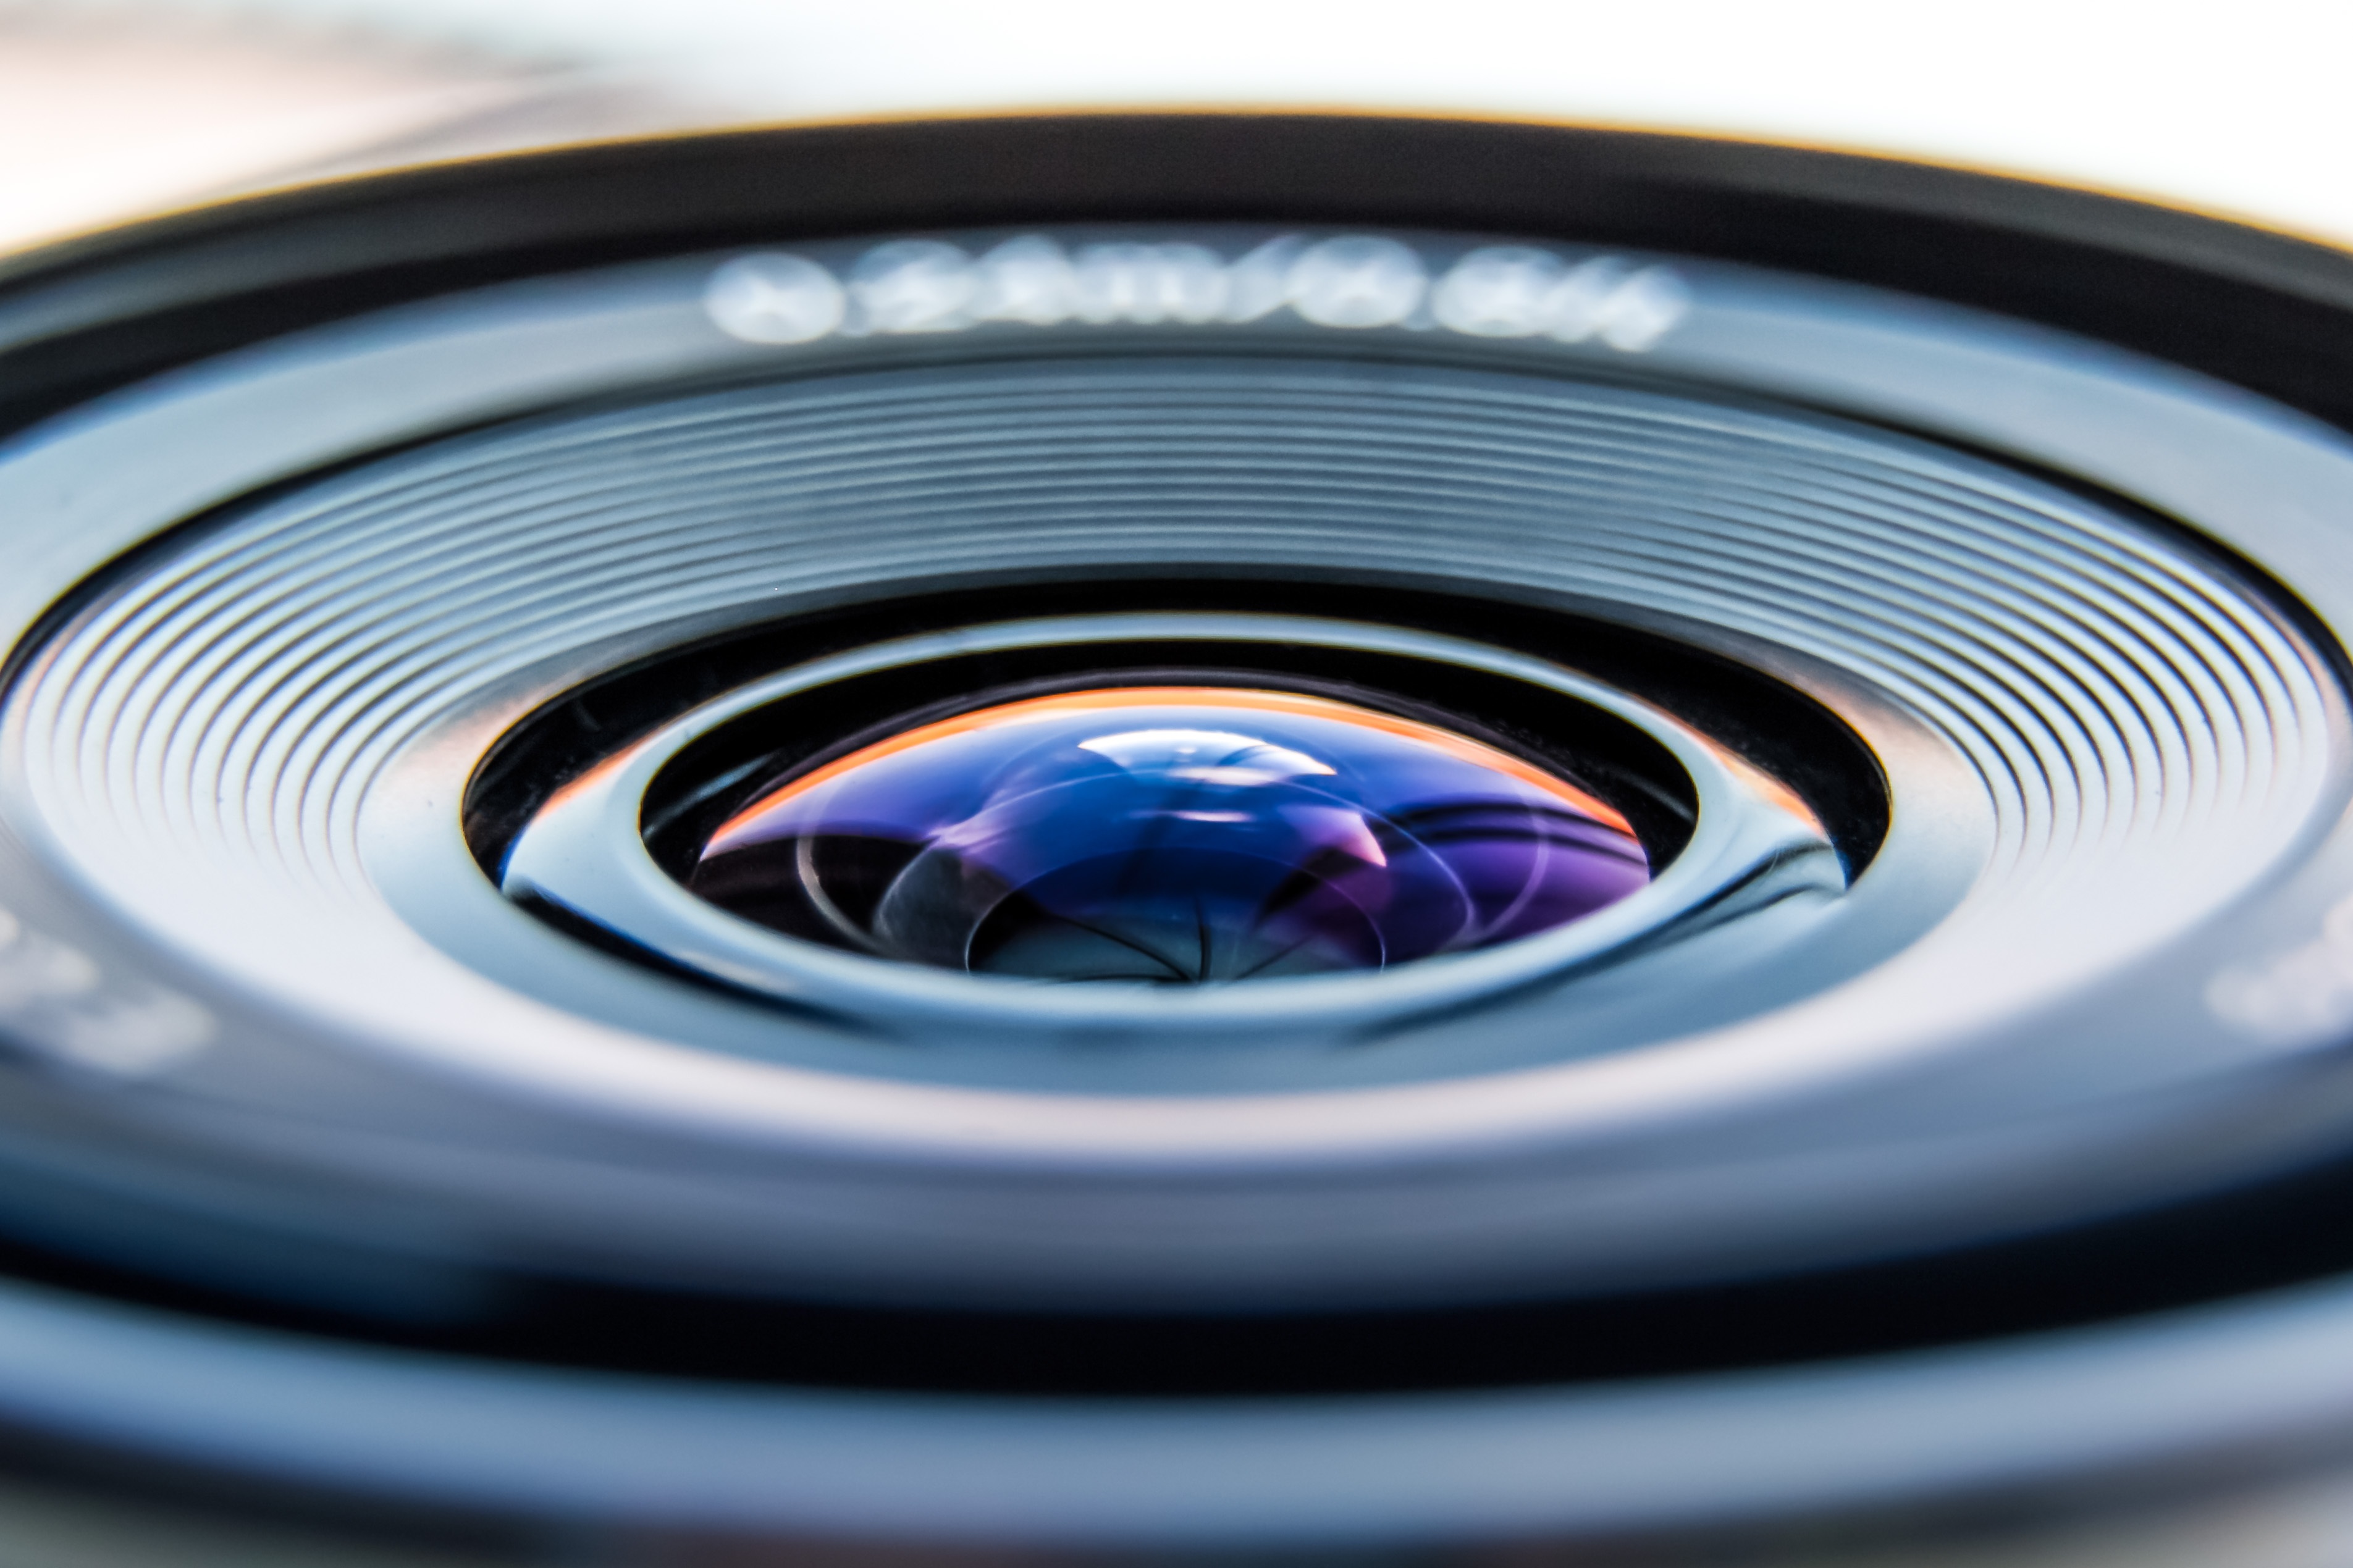
technology, camera, photography, photographer, wheel, glass, photo, reflection, lens, equipment, macro, professional, steering wheel, black, digital camera, eye, rim, digital, zoom, camera lens, telephoto, photographic, optical, optic